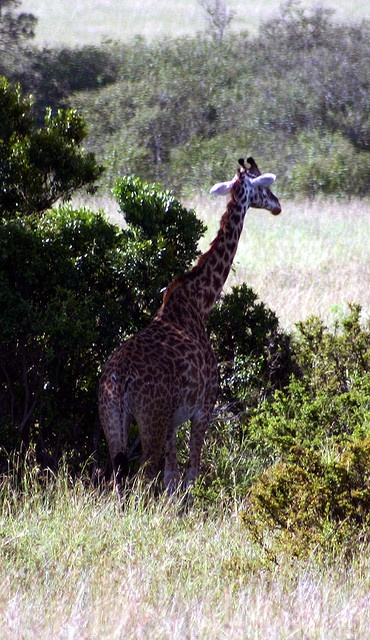
A giraffe walking through a grass field near a tree.
giraffe in a field with trees in it
A giraffe is overlooking a barren plain, behind trees.
A giraffe that is standing in the grass.
Giraffe standing next to trees in field with tall grasses.